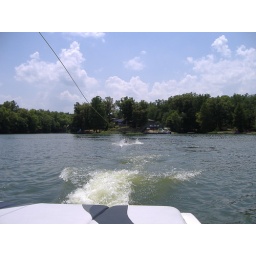
The lake water gets up your nose and in your mouth!